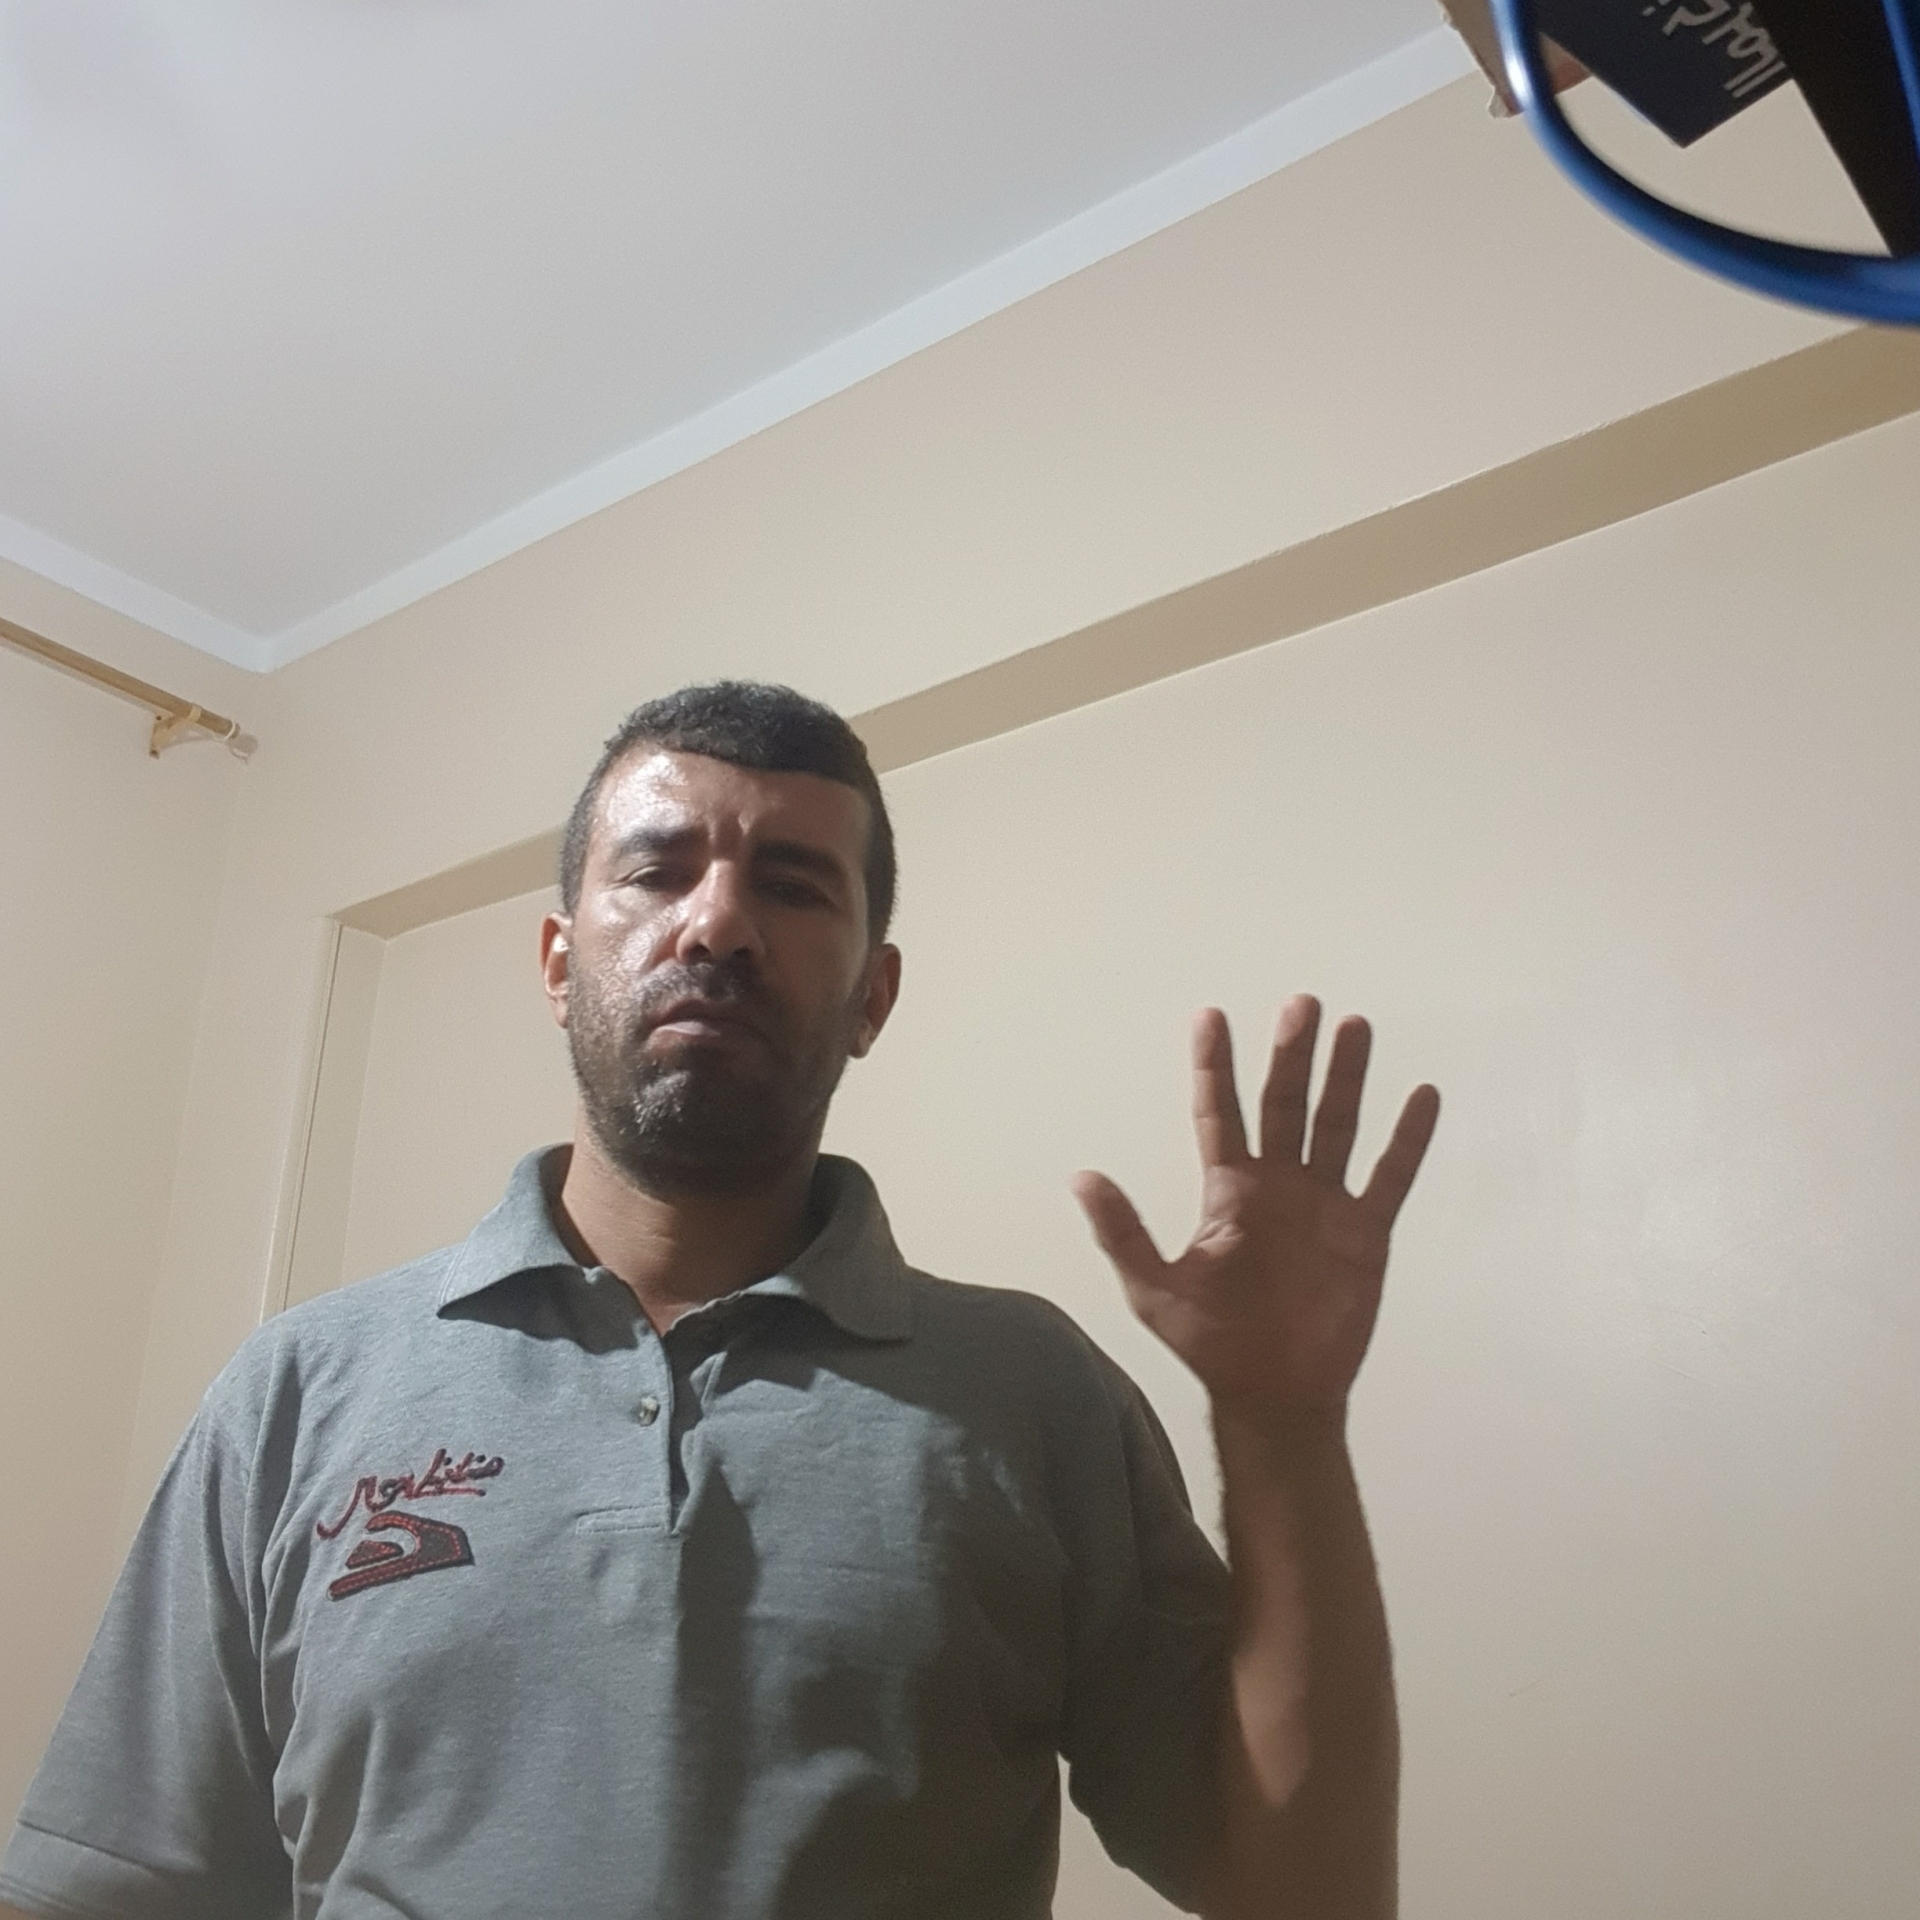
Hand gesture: palm